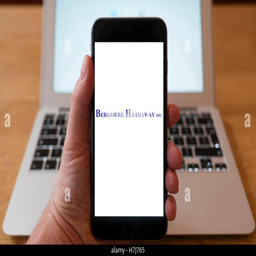
using smartphone to display logo